OpenVMS

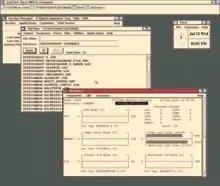
DECwindows XUI window manager running on top of VAX/VMS V5.5-2

VMS was originally designed to be used and managed interactively using DEC's text-based video terminals such as the VT100, or hardcopy terminals such as the DECwriter series. Since the introduction of the VAXstation line in 1984, VMS has optionally supported graphical user interfaces for use with workstations or X terminals such as the VT1000 series.